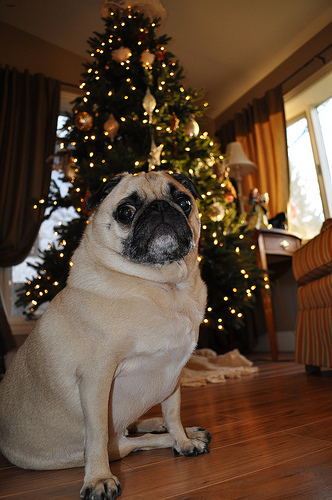
Animal: dog
Breed: pug